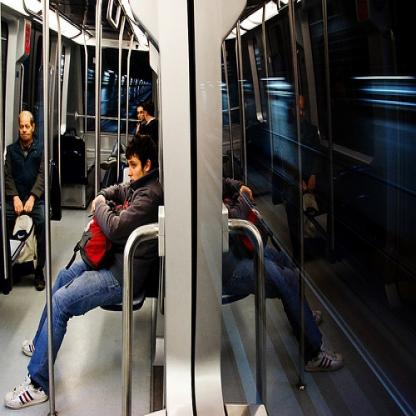
Scene: Indoor